Hercules

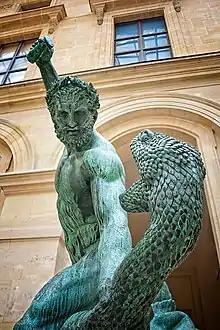
Hercules battles Achelous, metamorphed into a serpent, 1824, by François Joseph Bosio. Louvre LL 325.

Hercules is the Roman equivalent of the Greek divine hero Heracles, son of Jupiter and the mortal Alcmena. In classical mythology, Hercules is famous for his strength and for his numerous far-ranging adventures.